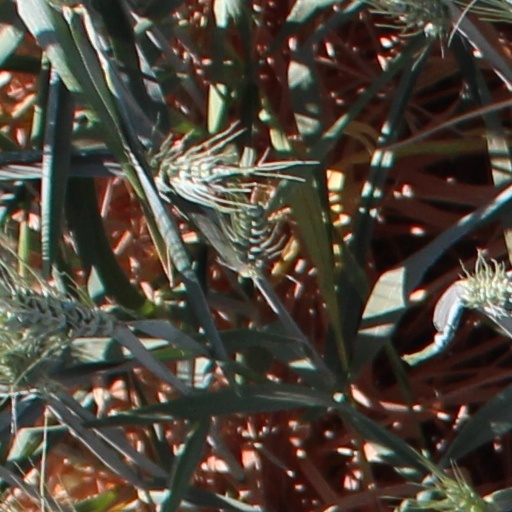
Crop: wheat